J. L. Eve Construction

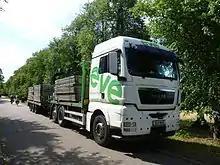
Eve Trakway

The company was formed on 8 February 1930 by John Leonard Eve (3 February 1887 - 25 June 1954) from Aveley in Essex.